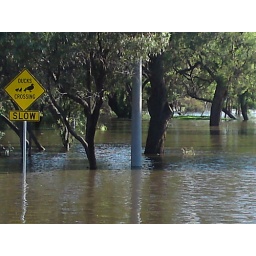
Despite the sign and all the water, not a duck in sight